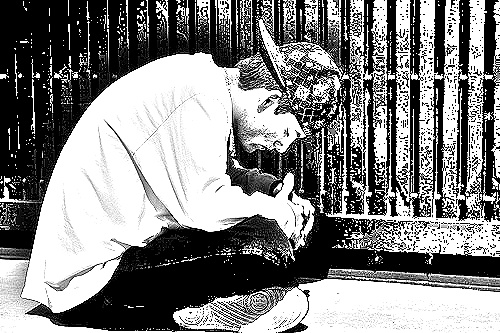
Portrait style: Sketch Portrait